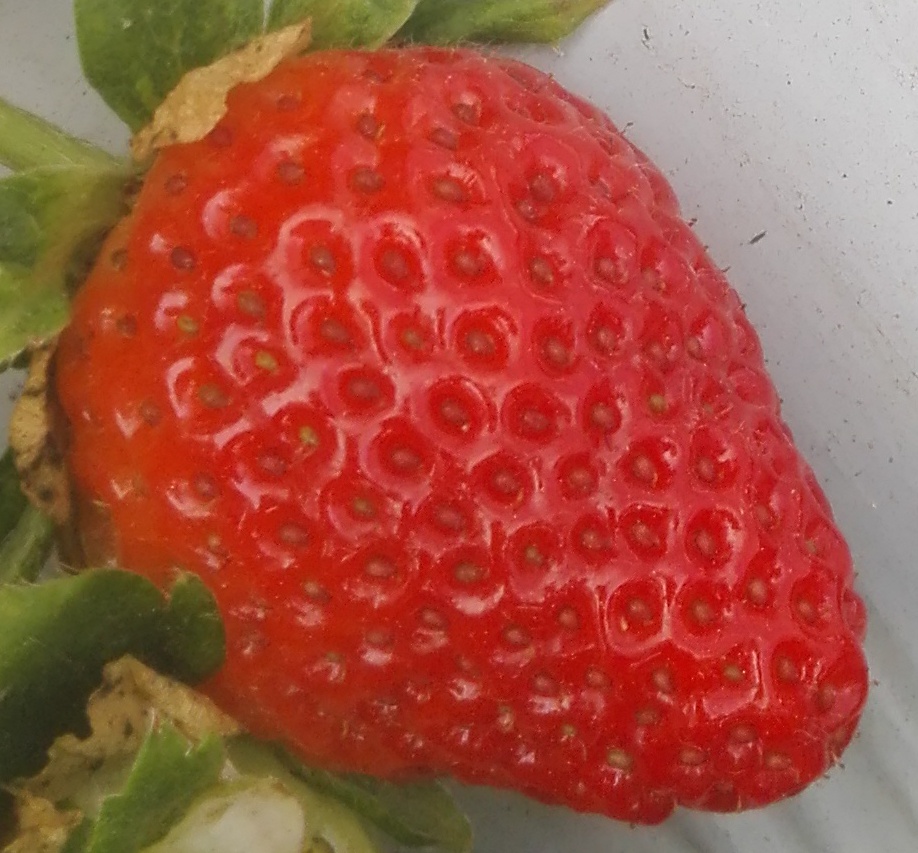
Label: Strawberry